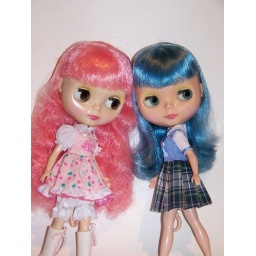
Ardlay is excited to have another fantasy-colour girl in the house